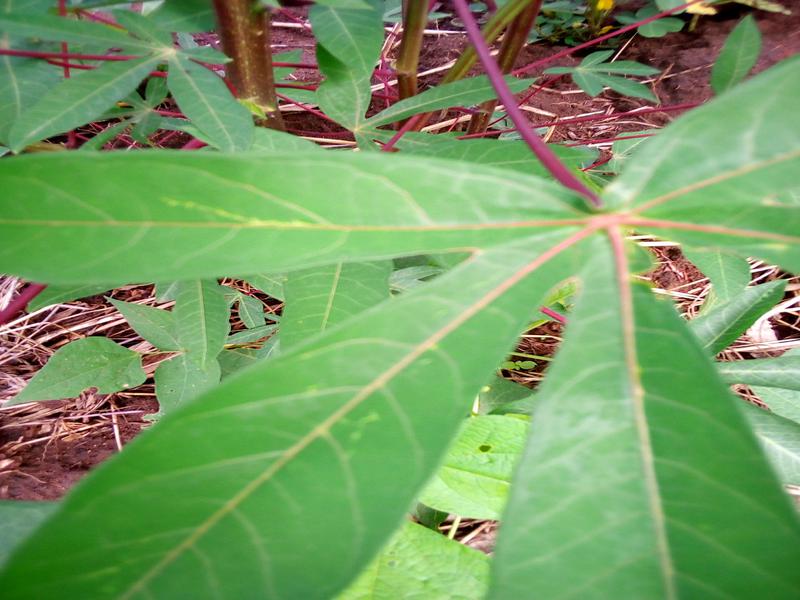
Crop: cassava
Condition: healthy